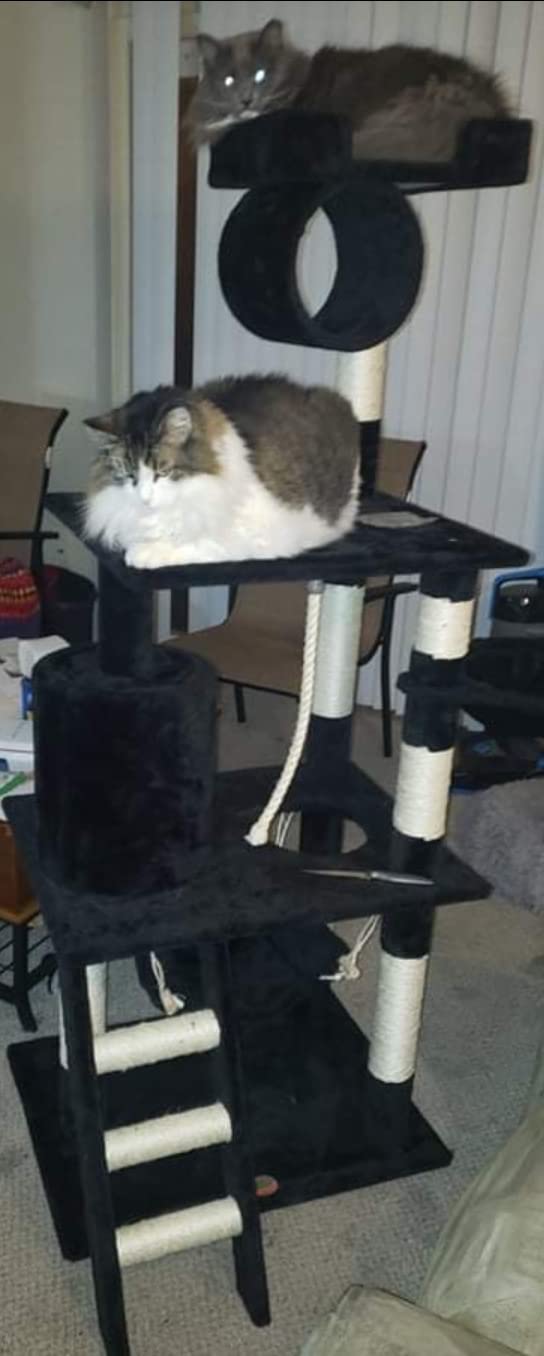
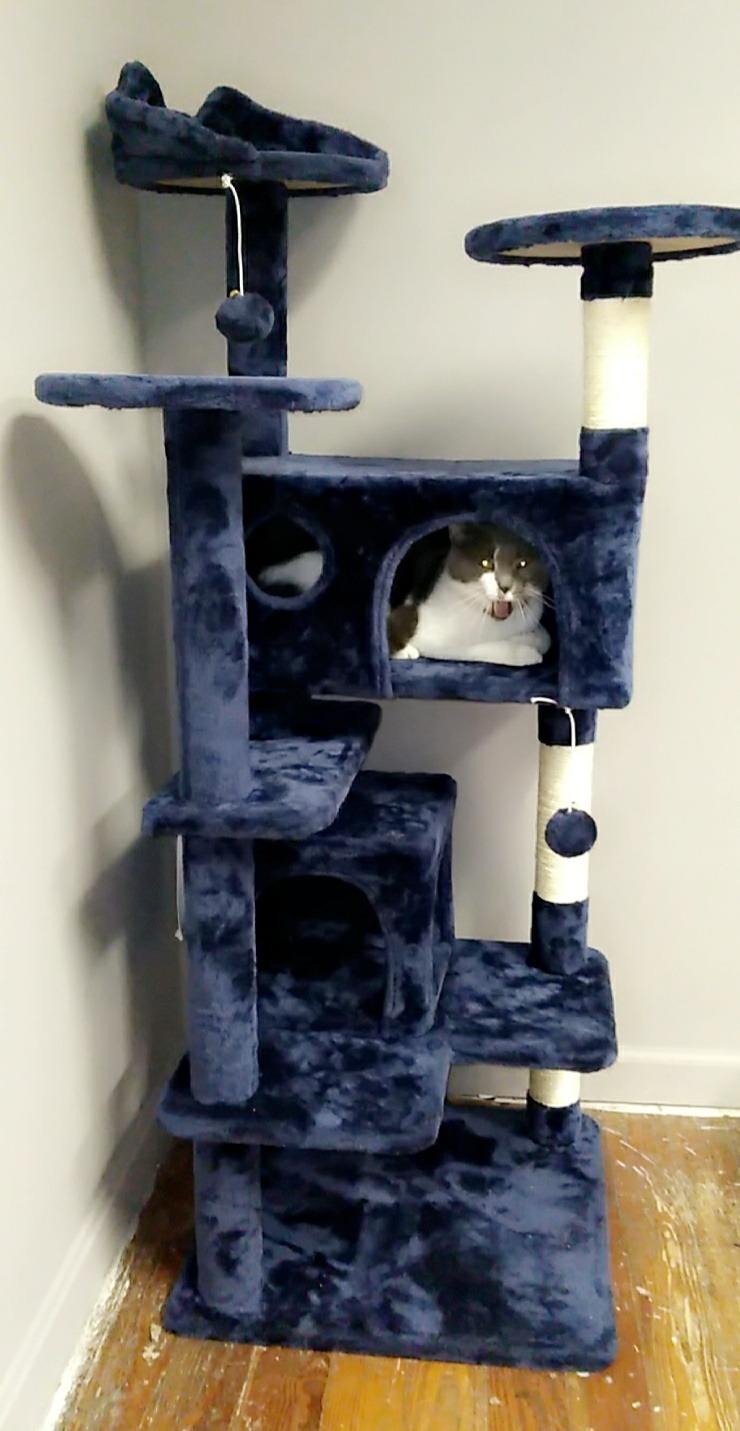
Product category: items_cat tree
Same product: no